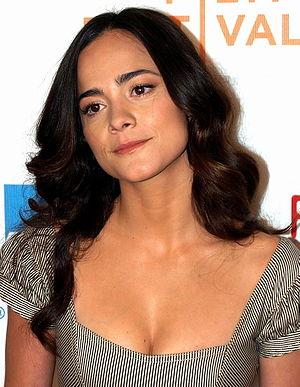
Alice Braga est une actrice de cinéma brésilienne née le 15 avril 1983 à São Paulo.